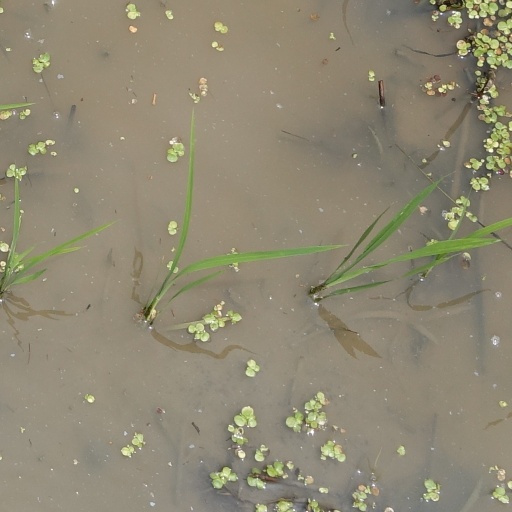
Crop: rice